History of Hamburg

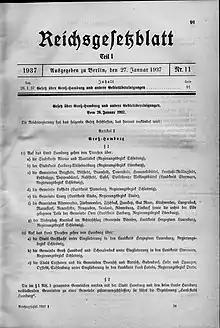
Promulgation of the Greater Hamburg Act in the of 27 January 1937

On 8 March 1933, the "Bürgerschaft" (state parliament) elected Carl Vincent Krogmann as President of the Senate and "Bürgermeister" (mayor), and he formed a coalition administration dominated by Nazis but also containing members of the bourgeois parties. From 18 May 1933, he bore the official title of "Regierender Bürgermeister" (Governing Mayor). On 7 April, the Reich government enacted the "Second Law on the Coordination of the States with the Reich" that established more direct control over the states by means of the new powerful position of "Reichsstatthalter" (Reich Governor). Karl Kaufmann, the Nazi Party "Gauleiter" for Hamburg, was installed in this new post on 16 May. Under the provisions of the "Law on the Reconstruction of the Reich" of 30 January 1934, the "Bürgerschaft" was abolished altogether and all the state's sovereign powers passed to the central government. The state government continued "de jure" but it was "de facto" a mere administrative unit of the Reich. A bitter rivalry existed between Krogmann and Kaufmann over juridiction of the city-state. On 29 July 1936, this was resolved in Kaufmann's favor when Hitler granted him the title of "Führer der Landesregierung" (Leader of the State Government).